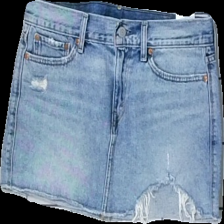
View: front
Type: Skirt
Category: Ladies
Brand: Levi'S
Colors: Blue
Material: 100% Cotton
Cut: Regular
Season: Summer
Price range: 100-150
Recommended usage: Reuse
Description: Blue jeans skirt with rip